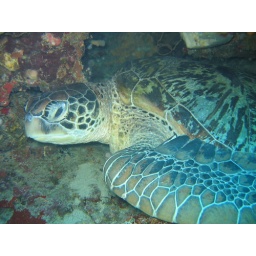
This sleeping hawksbill turtle was resting in a crevice on the coral wall